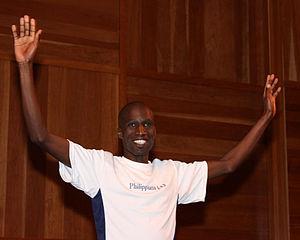
Wesley Korir est un homme politique et athlète kényan, spécialiste du marathon.